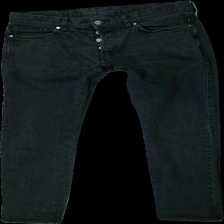
View: front
Type: Jeans
Category: Ladies
Brand: H&M
Colors: Black
Material: ?
Cut: Regular
Season: All
Trend: Denim
Price range: 50-100
Recommended usage: Reuse
Description: svarta jeans